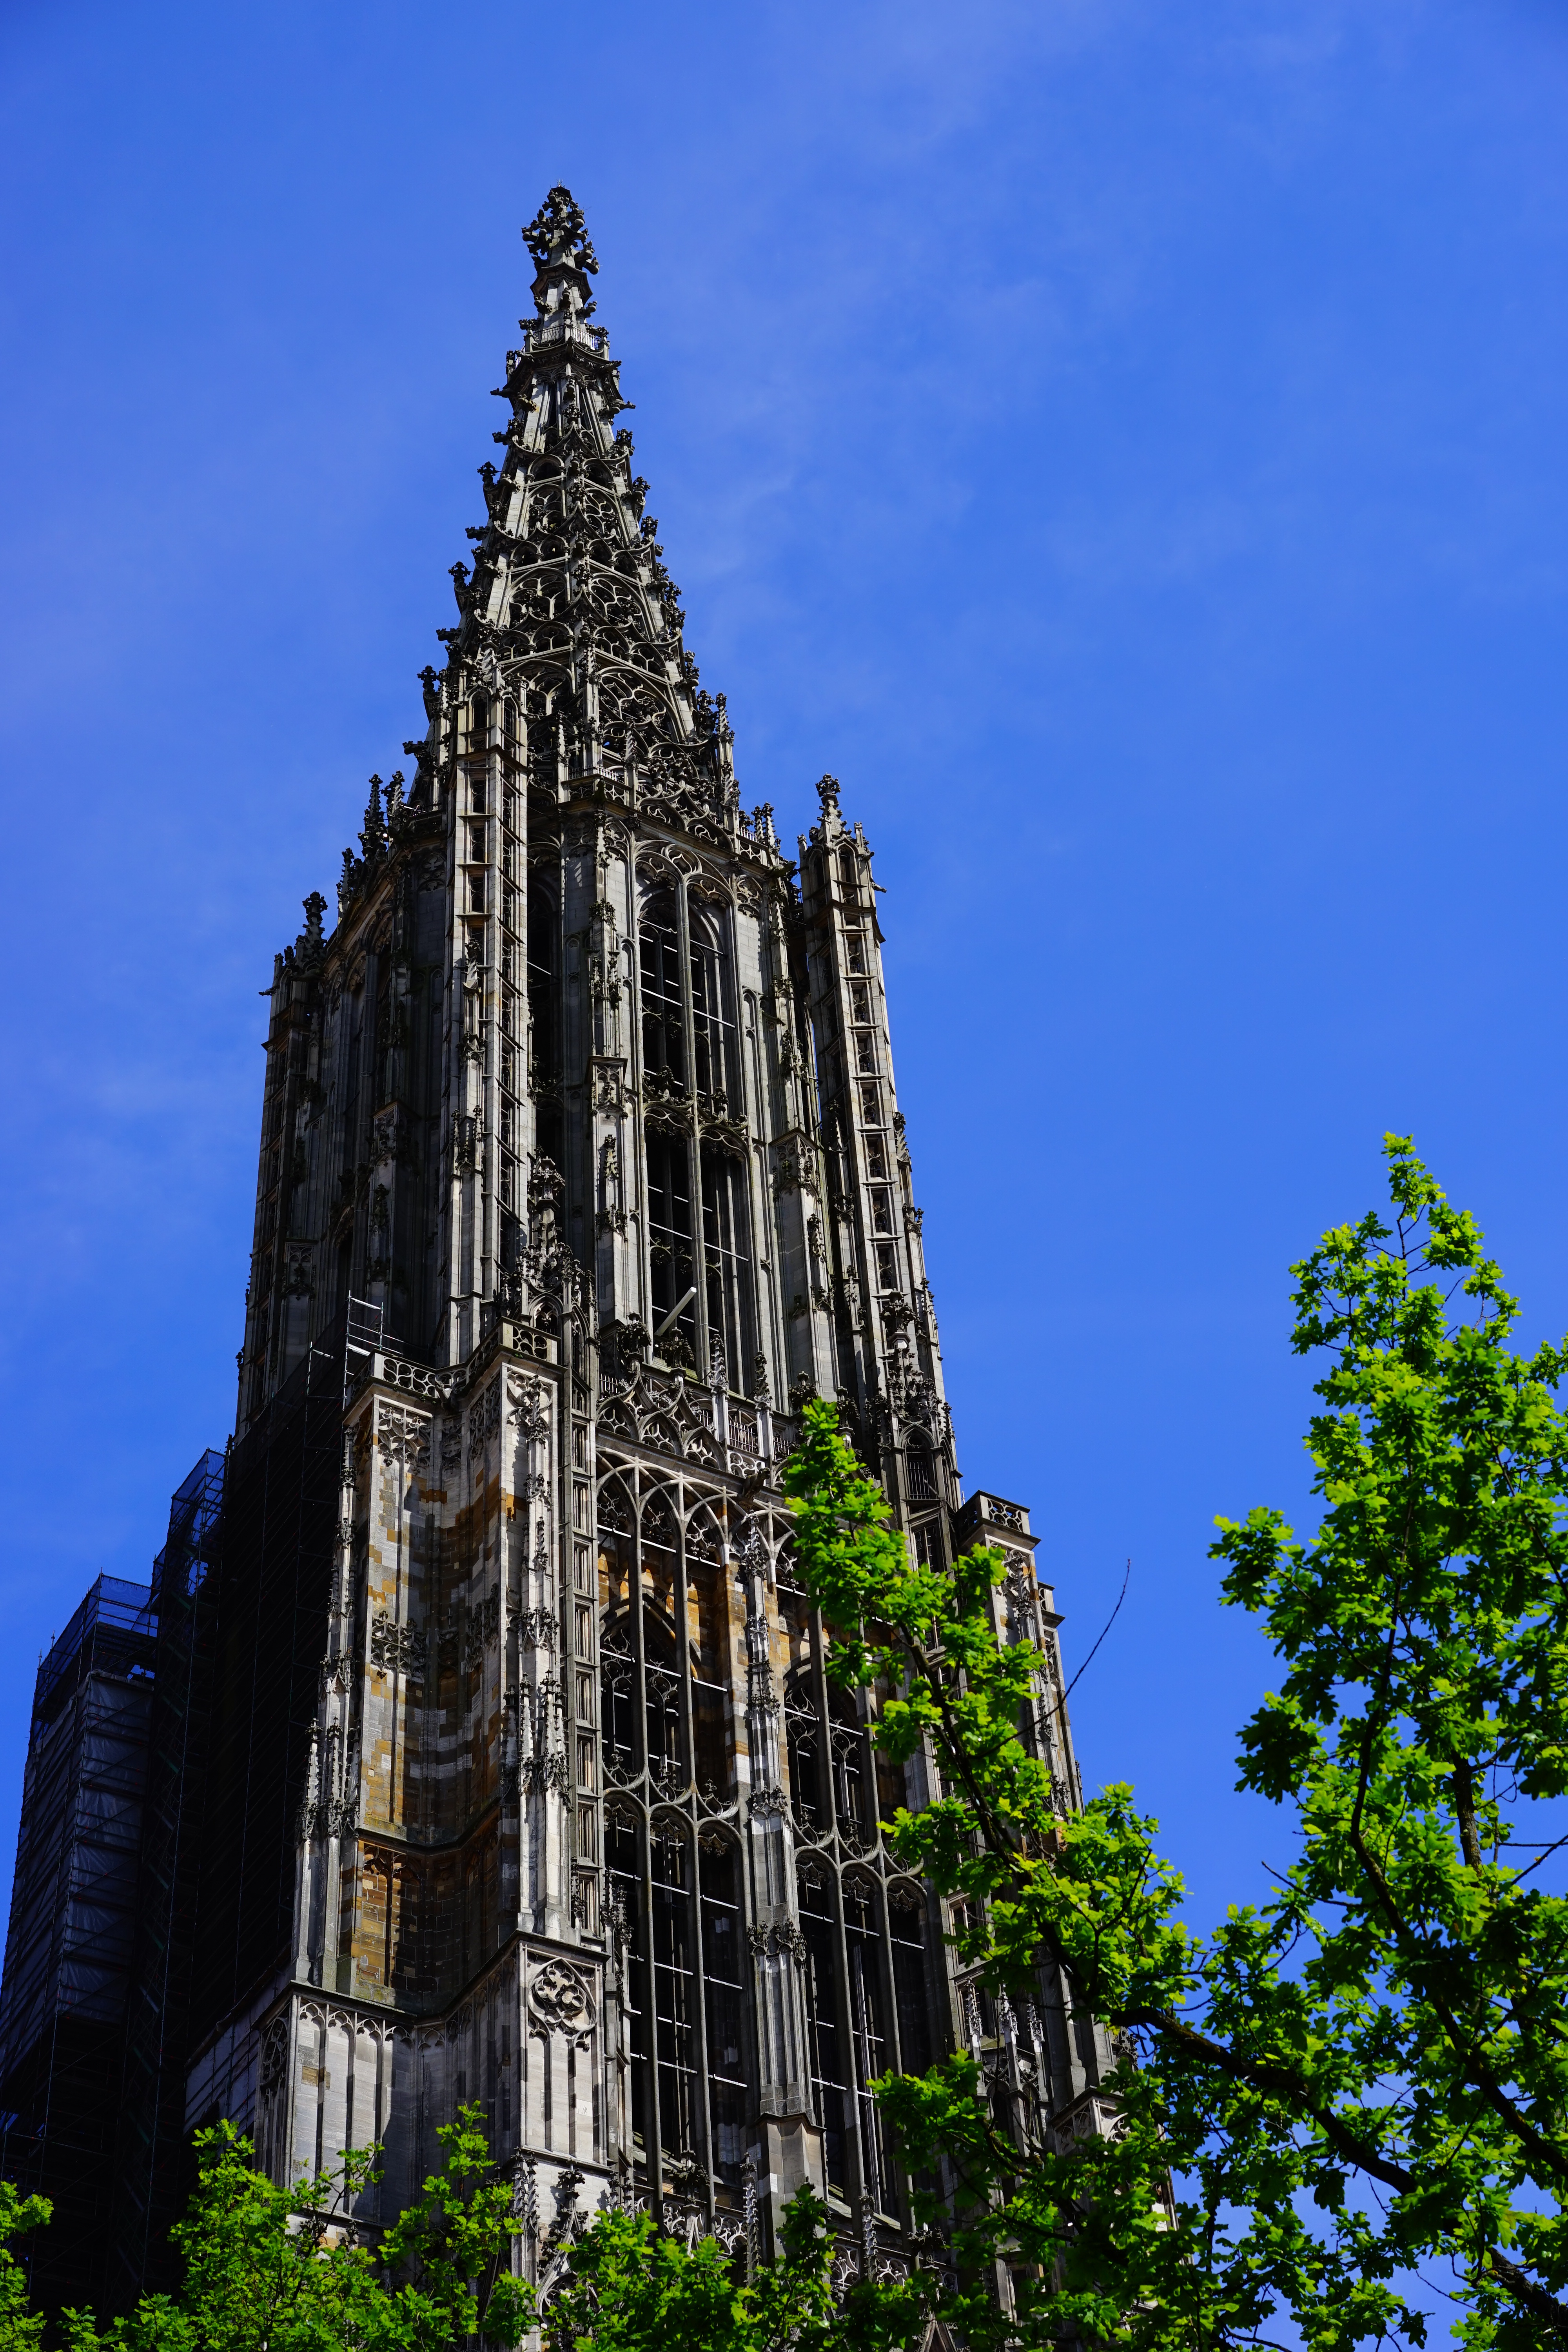
architecture, sky, building, old, city, high, tower, religion, landmark, facade, blue, church, cathedral, christian, tourism, old building, gothic, place of worship, places of interest, old town, temple, spire, faith, steeple, germany, christianity, dom, historically, ulm, imposing, christen, gothic architecture, house of worship, sand stone, protestant, munster, ulm cathedral, evangelical lutheran, baden wurttemberg, historic site, sky high, late gothic, world record, record height, sandstone construction